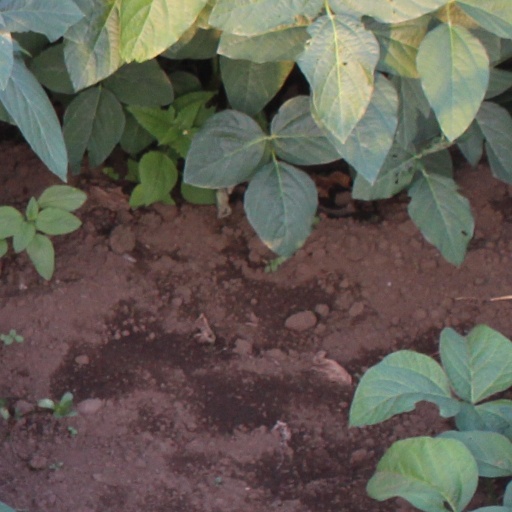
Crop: soybean